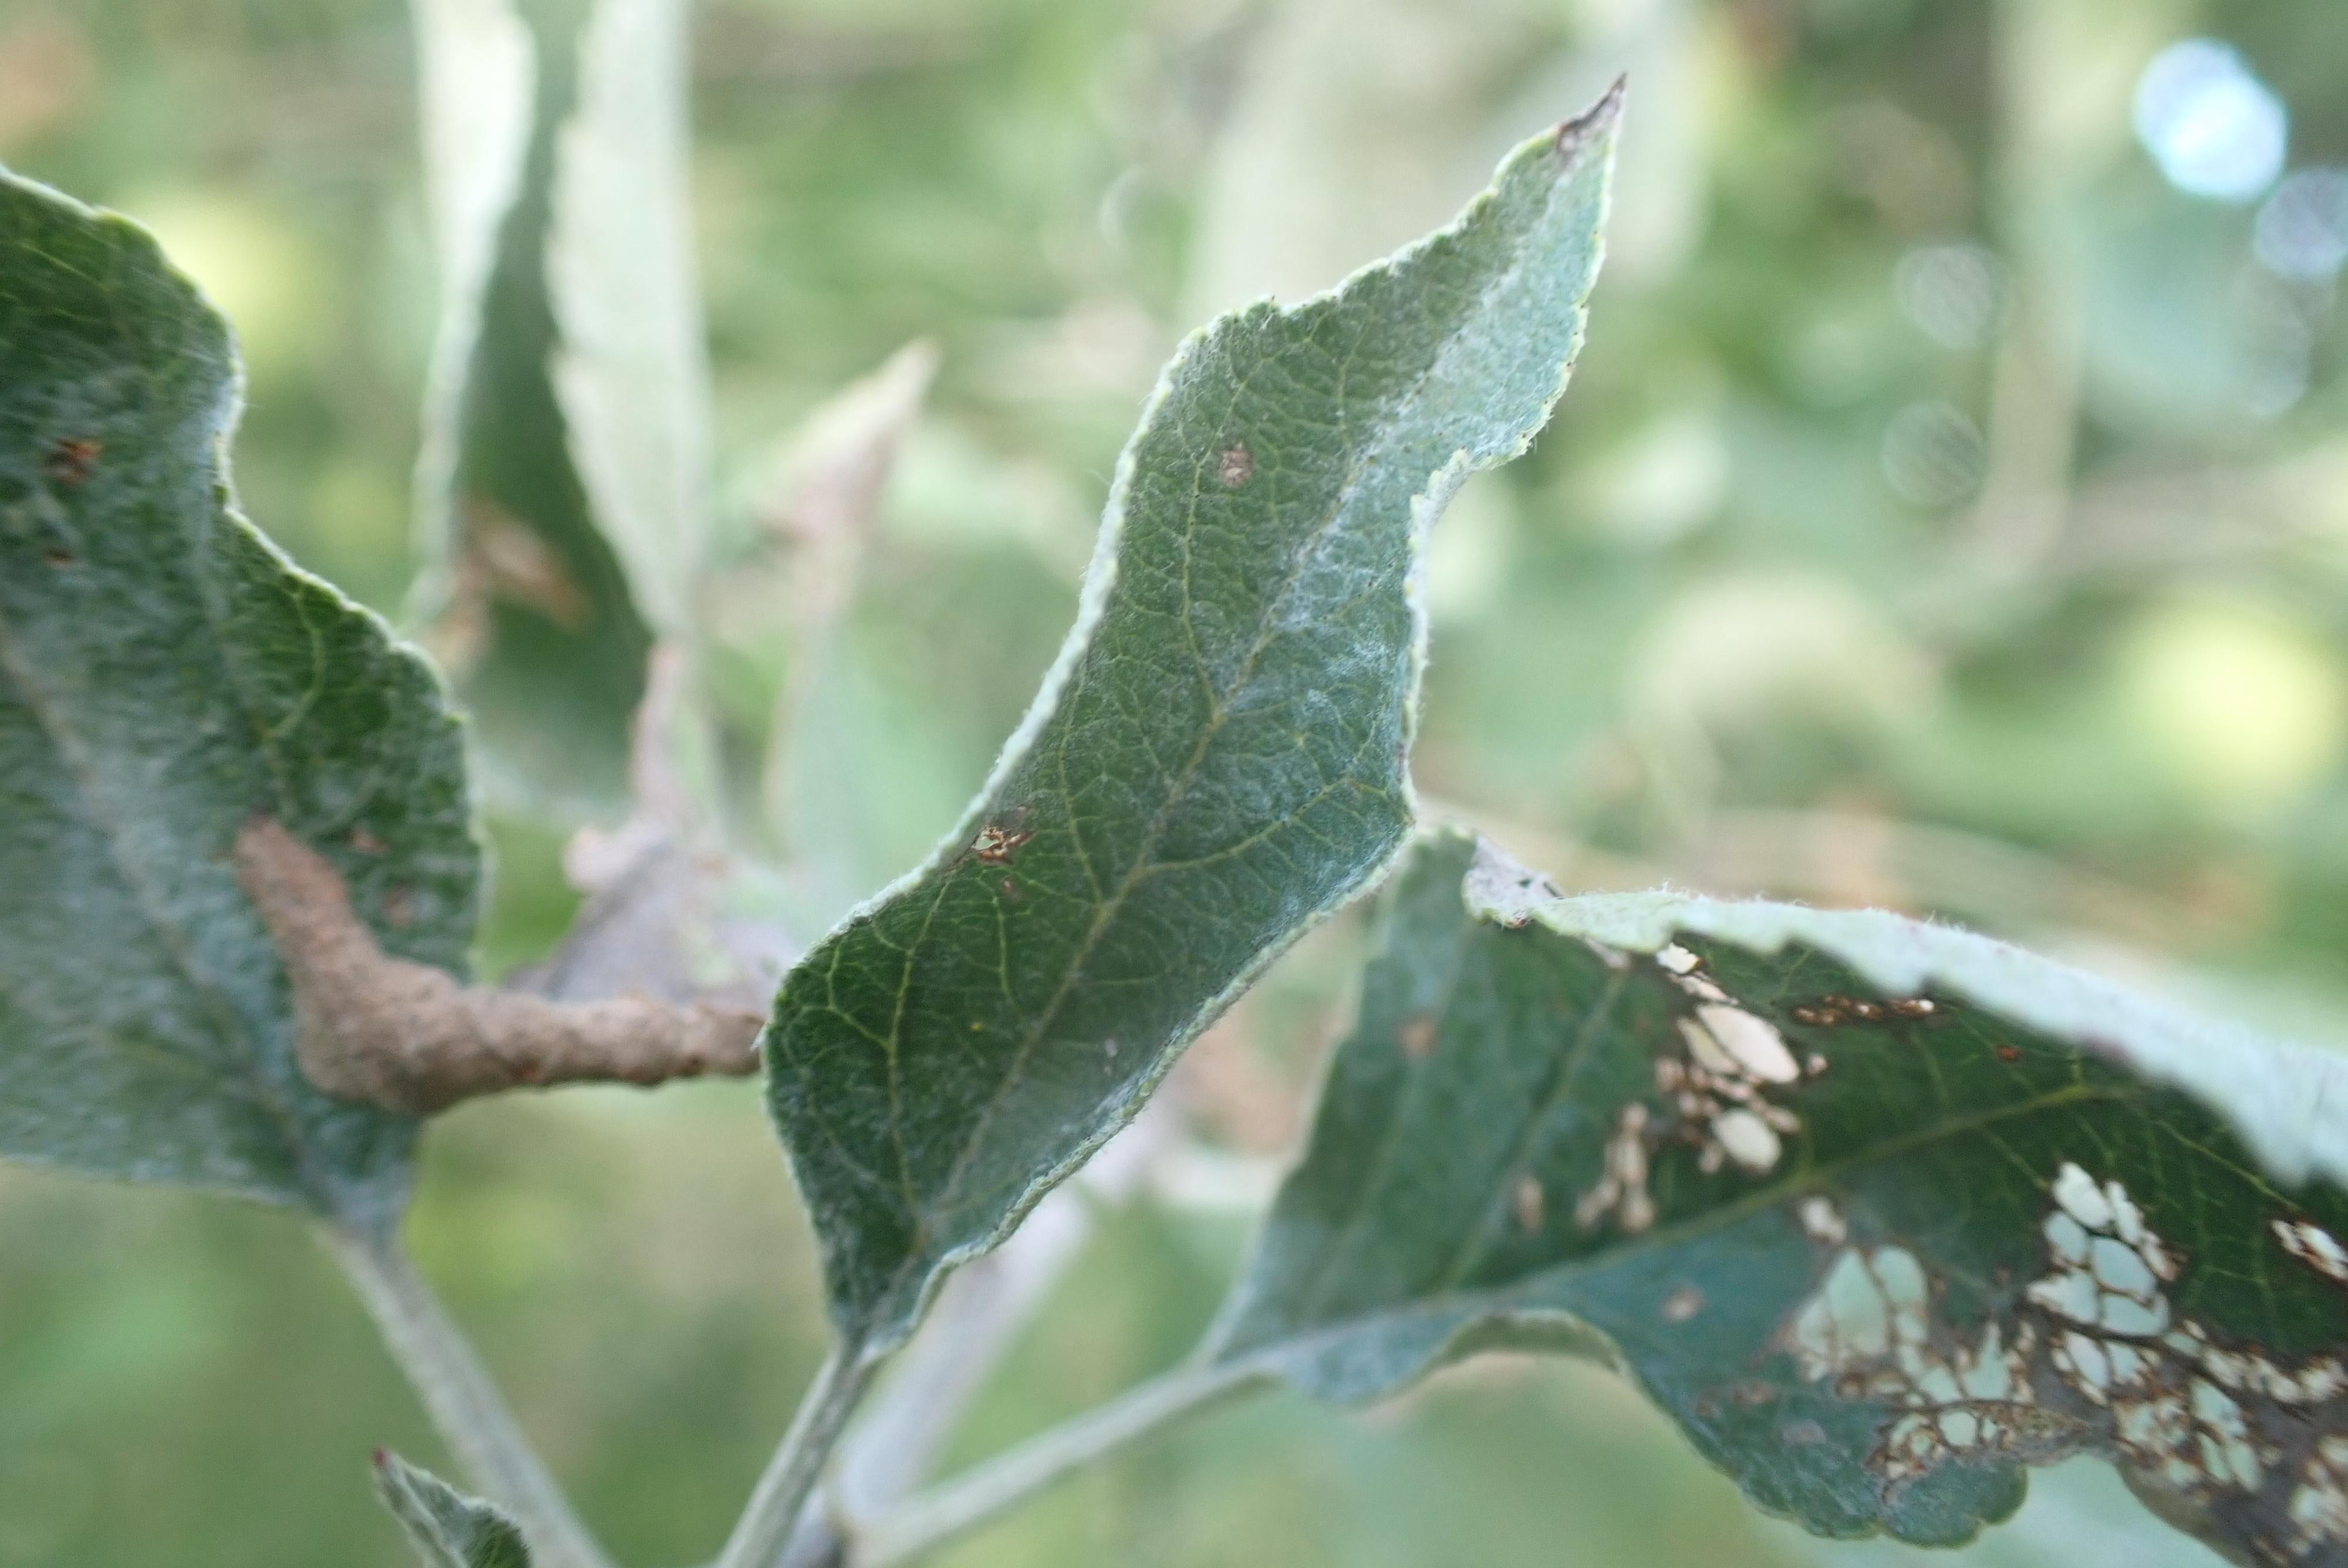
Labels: powdery_mildew, complex